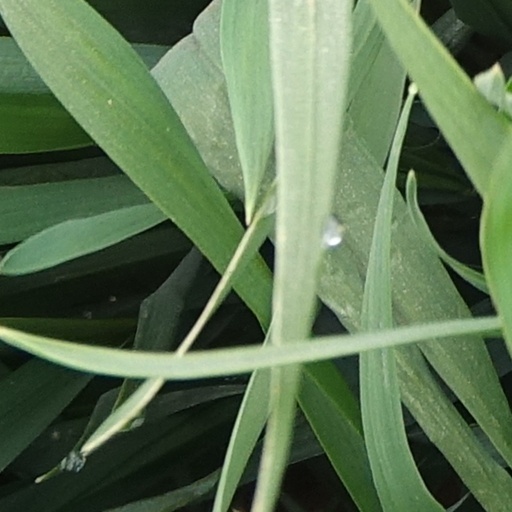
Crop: wheat